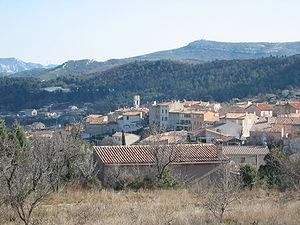
Cadolive est une commune française de 2 124 habitants située dans le département des Bouches-du-Rhône, en région Provence-Alpes-Côte d'Azur. Elle se situe à l'extrémité orientale du massif de l'Étoile, entre Peypin et Saint-Savournin.